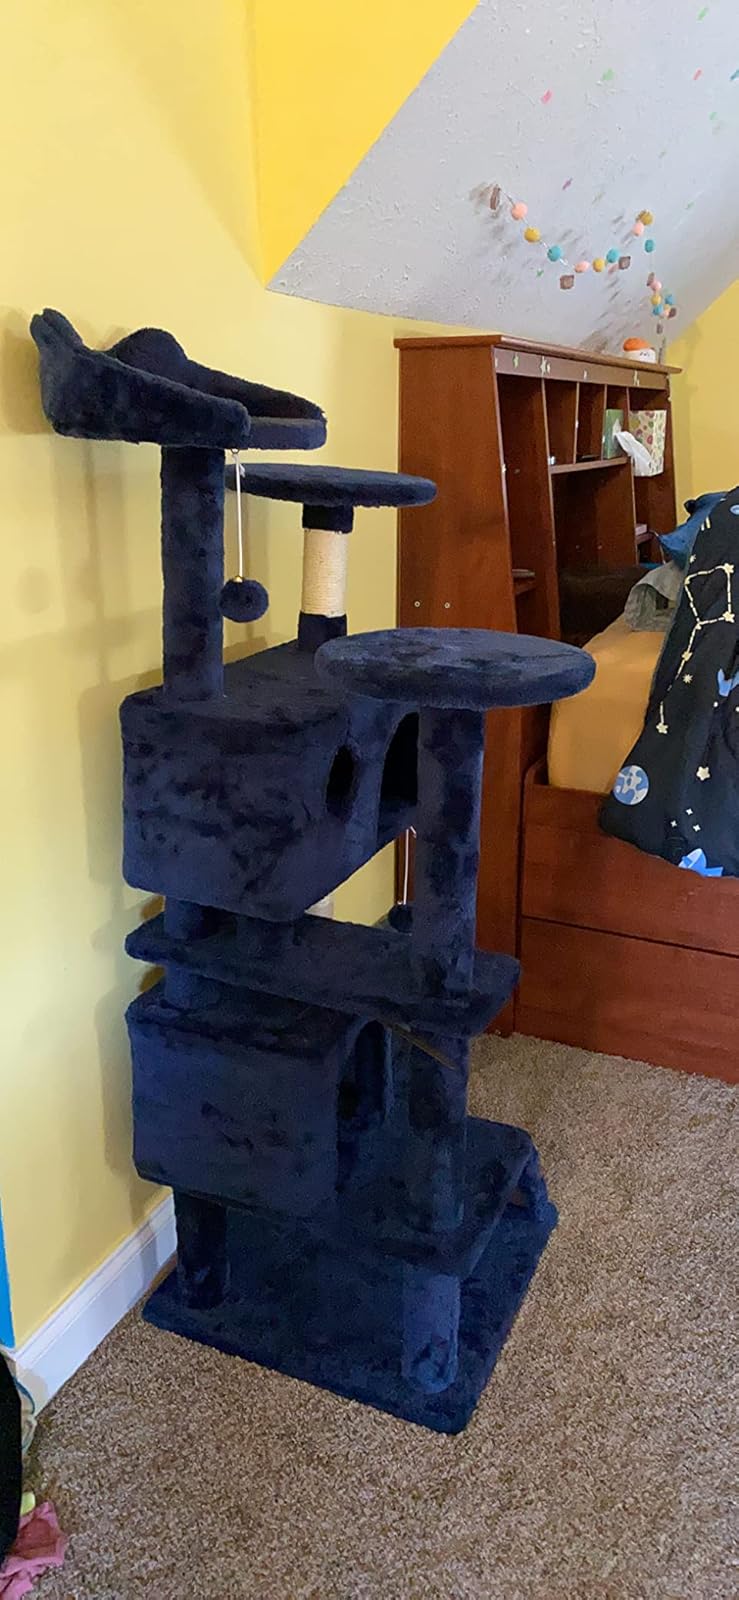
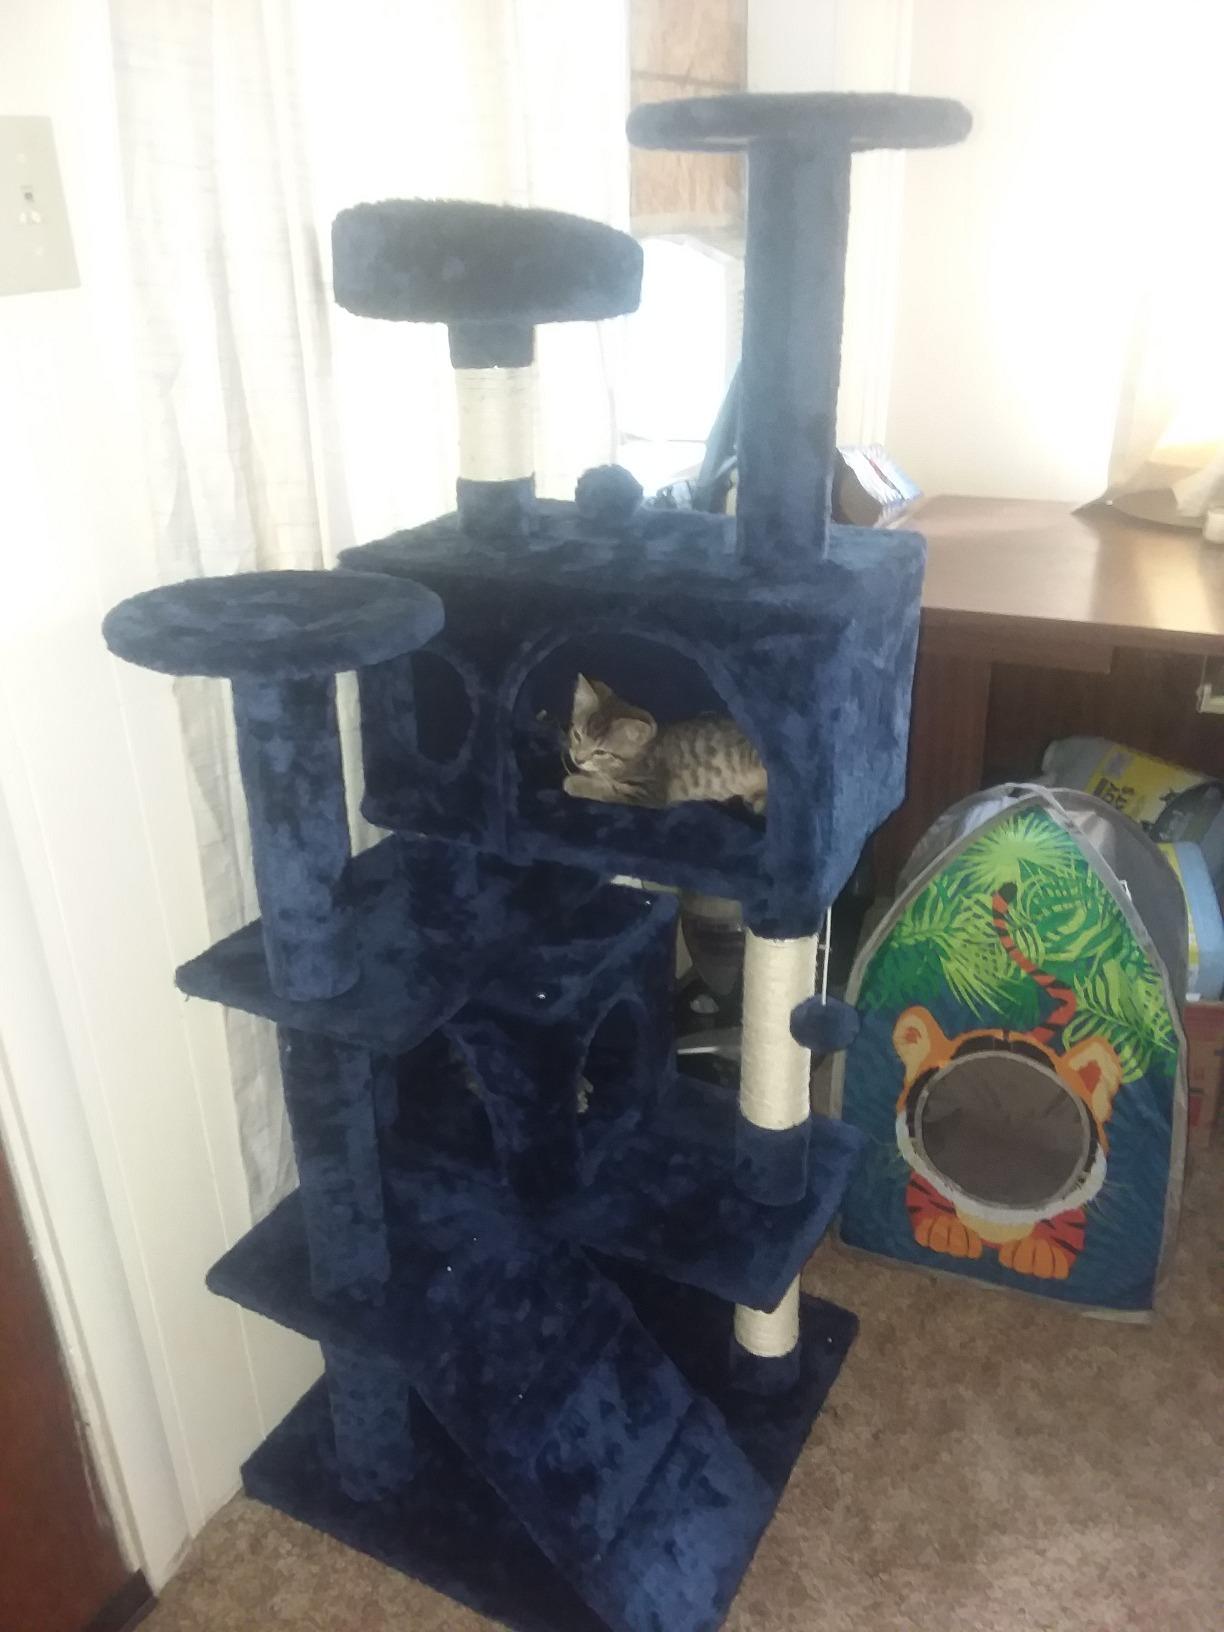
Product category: items_cat tree
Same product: yes